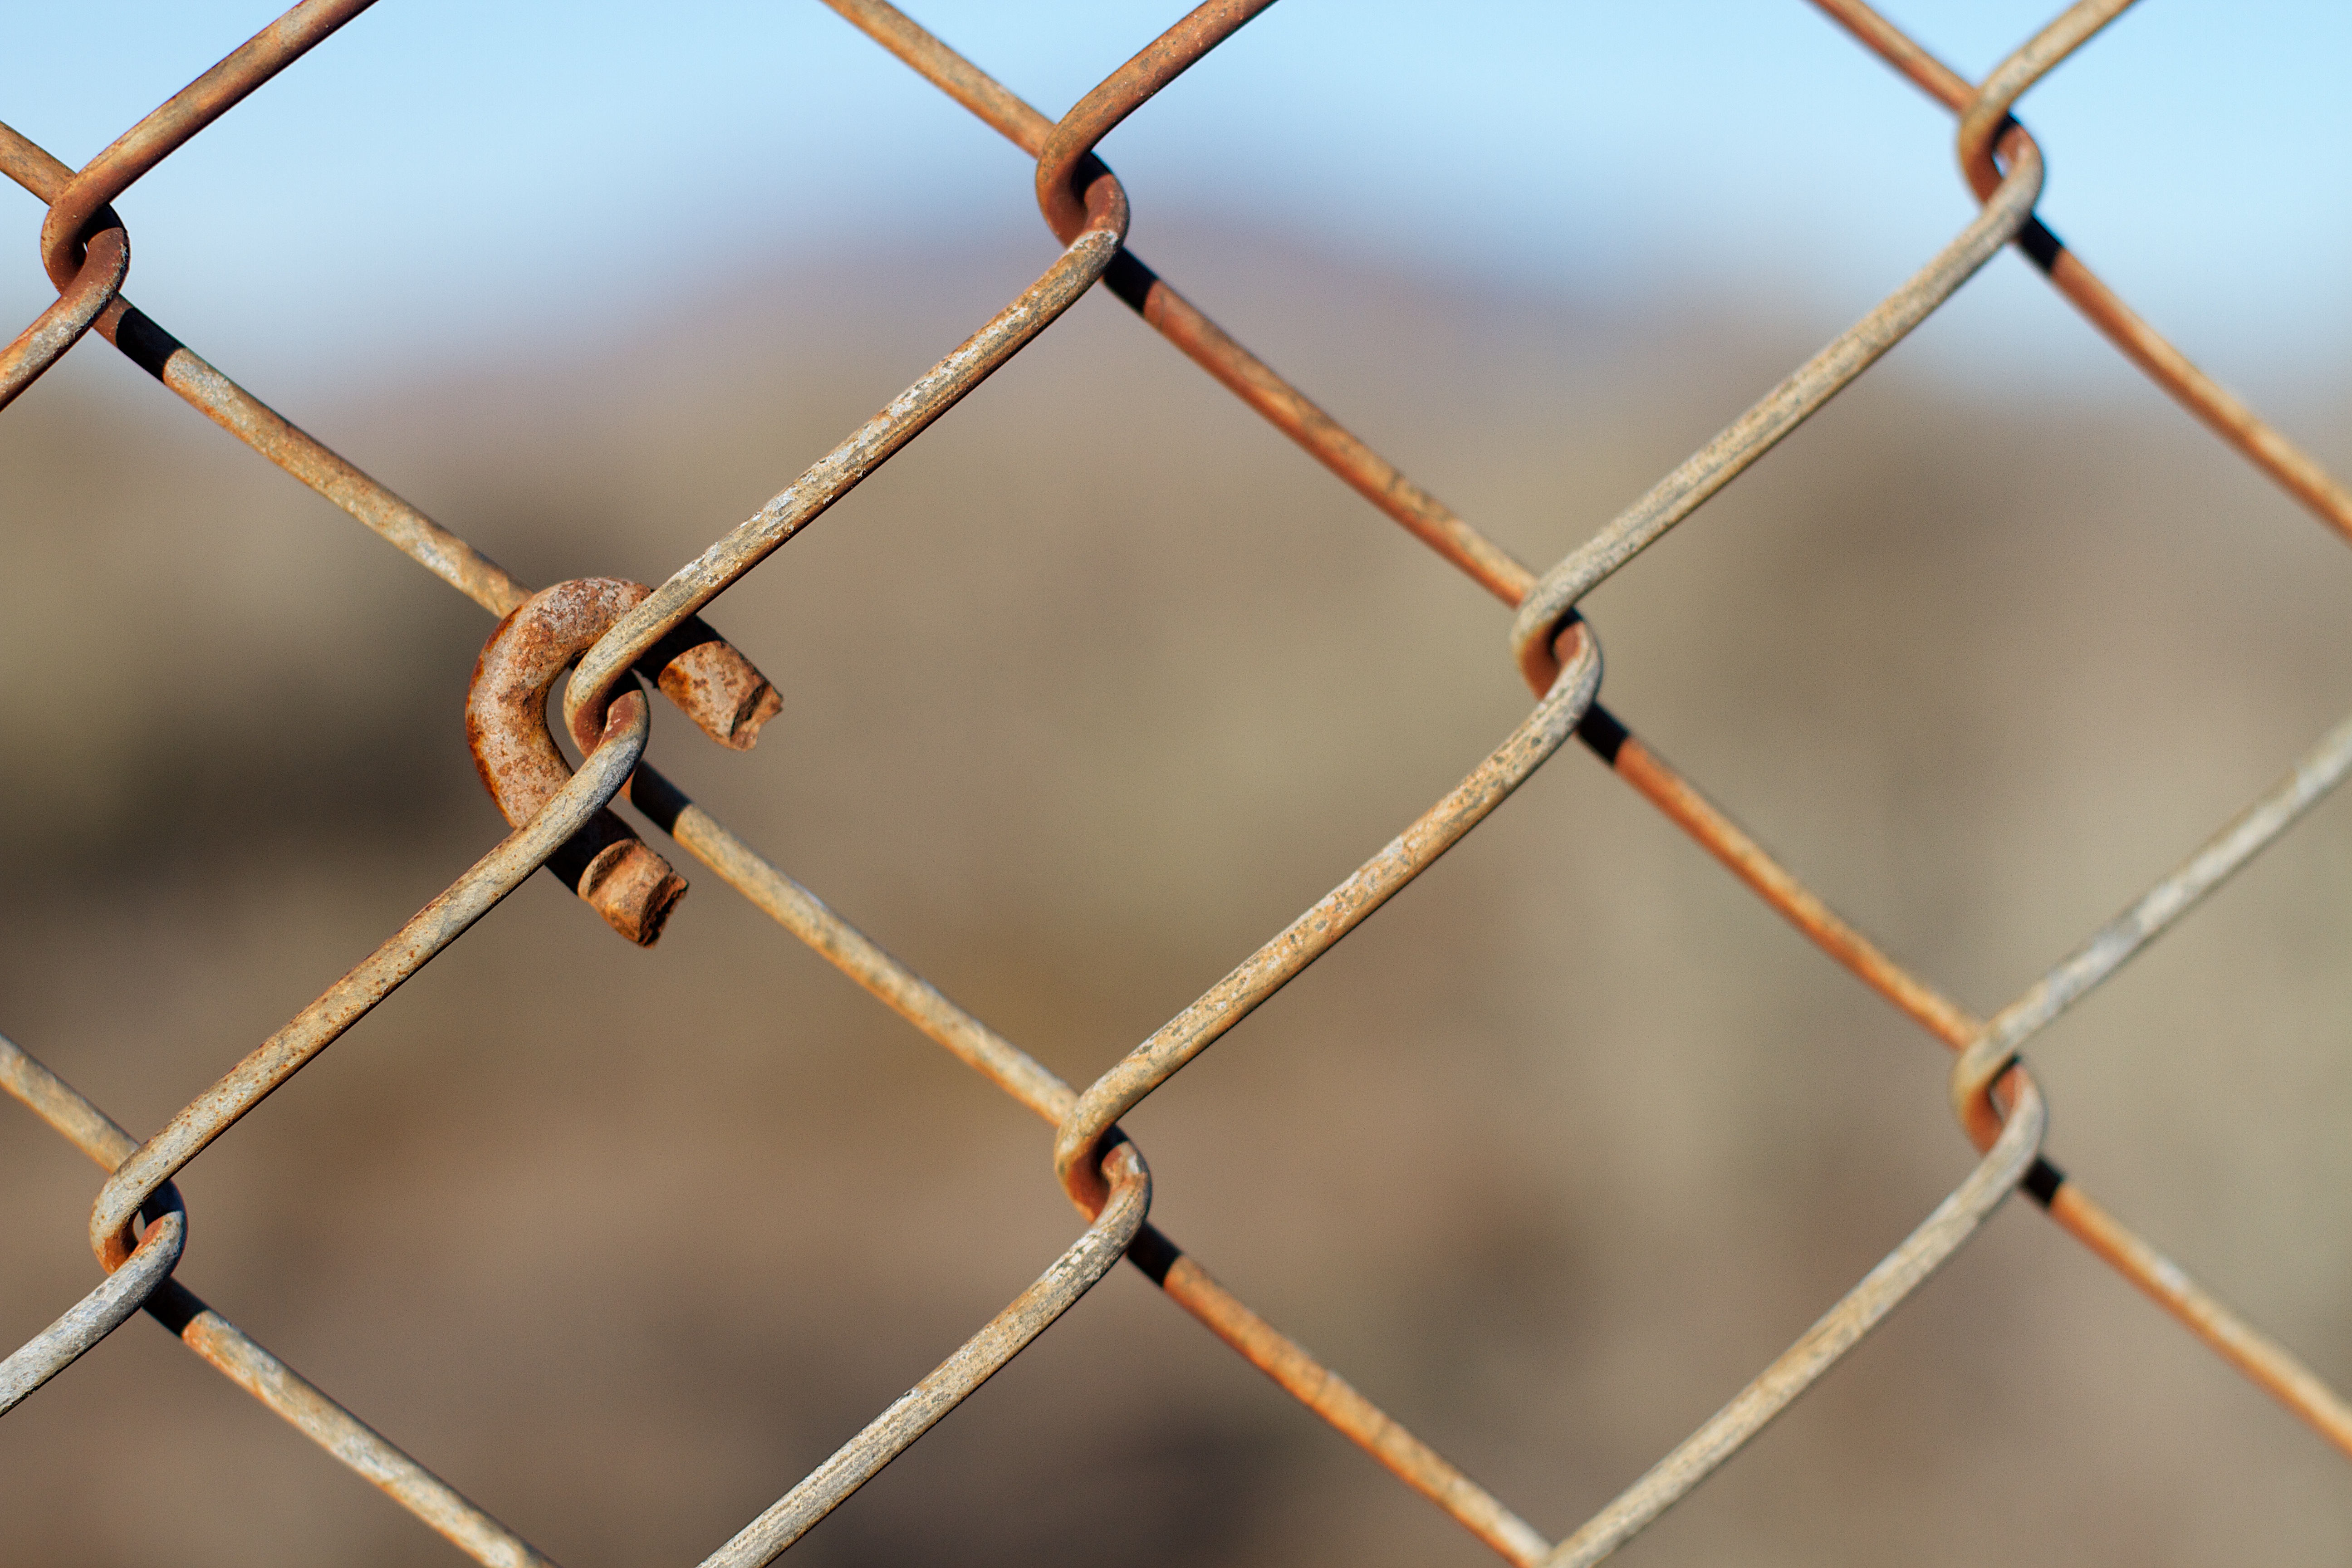
branch, fence, sunlight, leaf, flower, rust, line, autumn, broken, link, twig, close up, macro photography, plant stem, thorns spines and prickles, outdoor structure, wire fencing